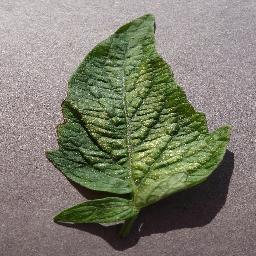
Label: Tomato___Spider_mites Two-spotted_spider_mite